The Hawk Is Dying

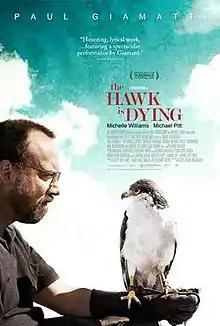
Promotional poster

The Hawk Is Dying is a 2006 American drama film written and directed by Julian Goldberger, based on the 1973 novel of the same name by Harry Crews. It stars Paul Giamatti, Michelle Williams, and Michael Pitt. The film premiered at the 2006 Sundance Film Festival, and was also accepted to the 2006 Director's Fortnight Competition at the Cannes Film Festival. It released to theatres in New York City and Los Angeles on March 30, 2007.